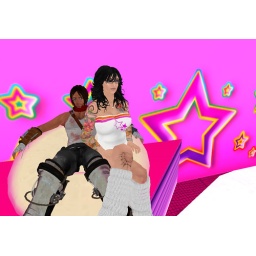
best seat in the house